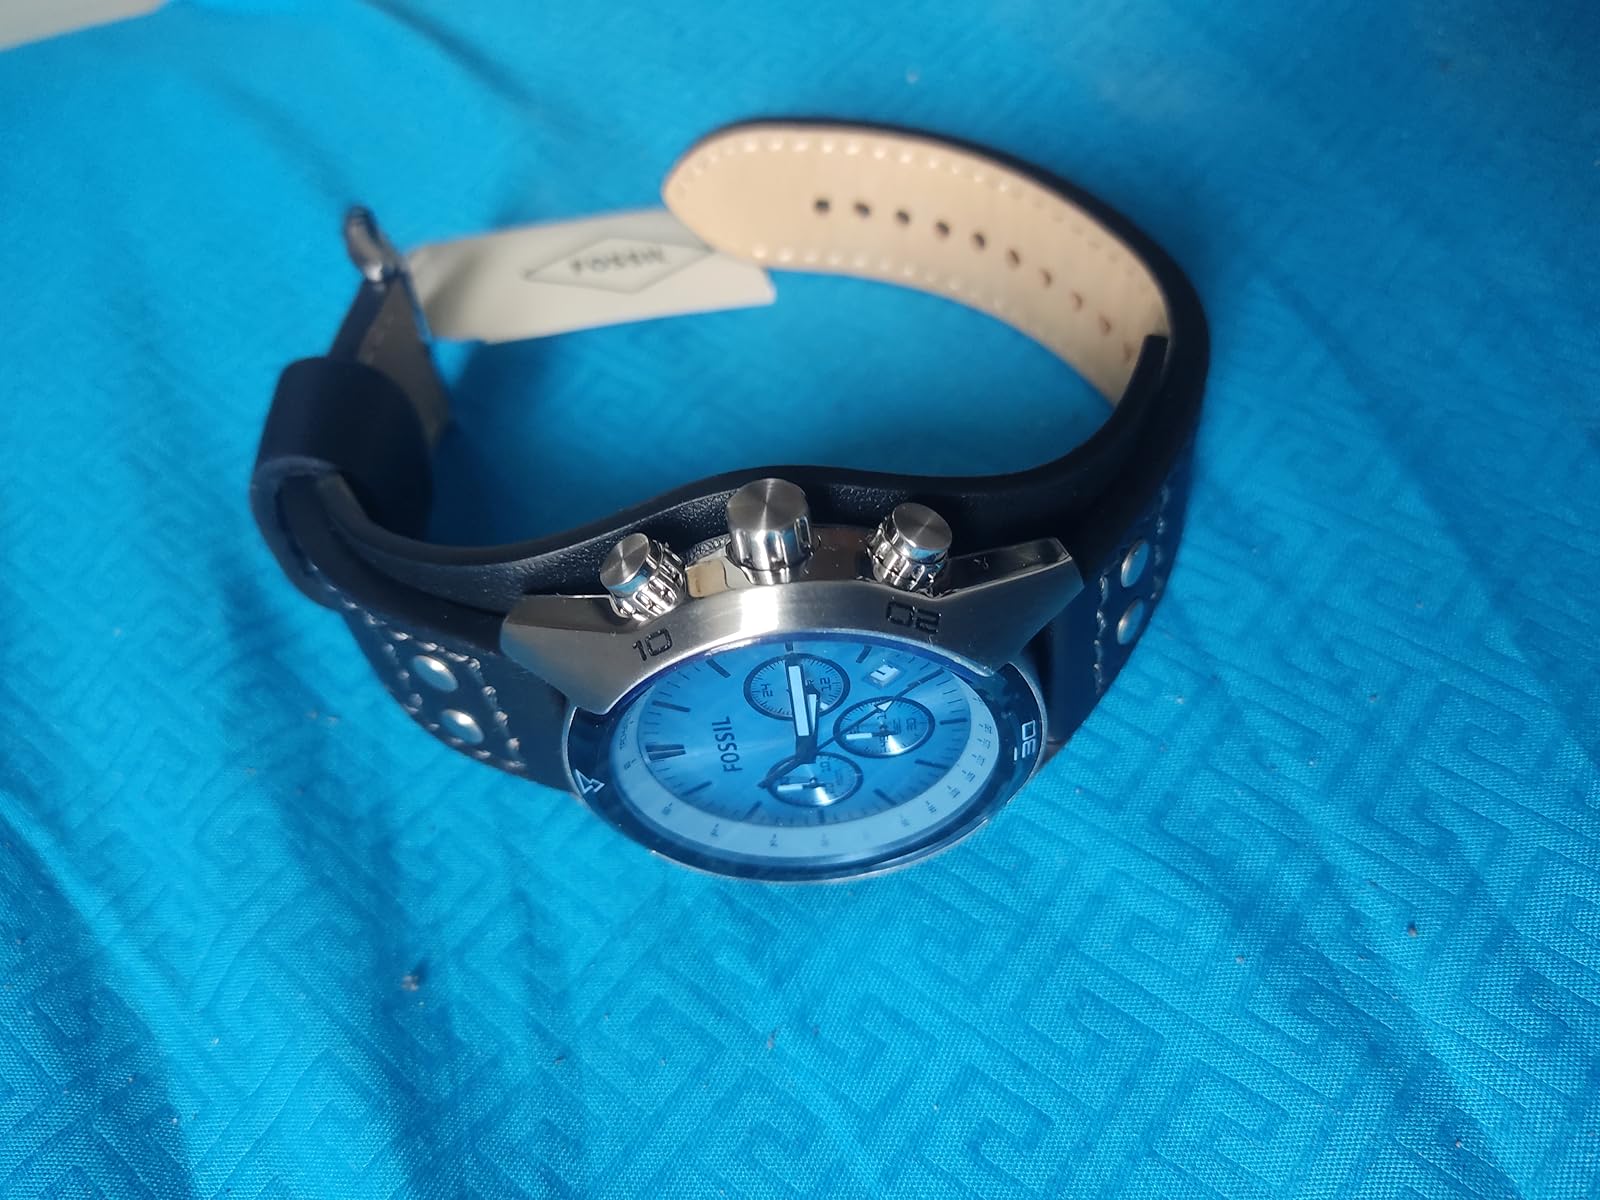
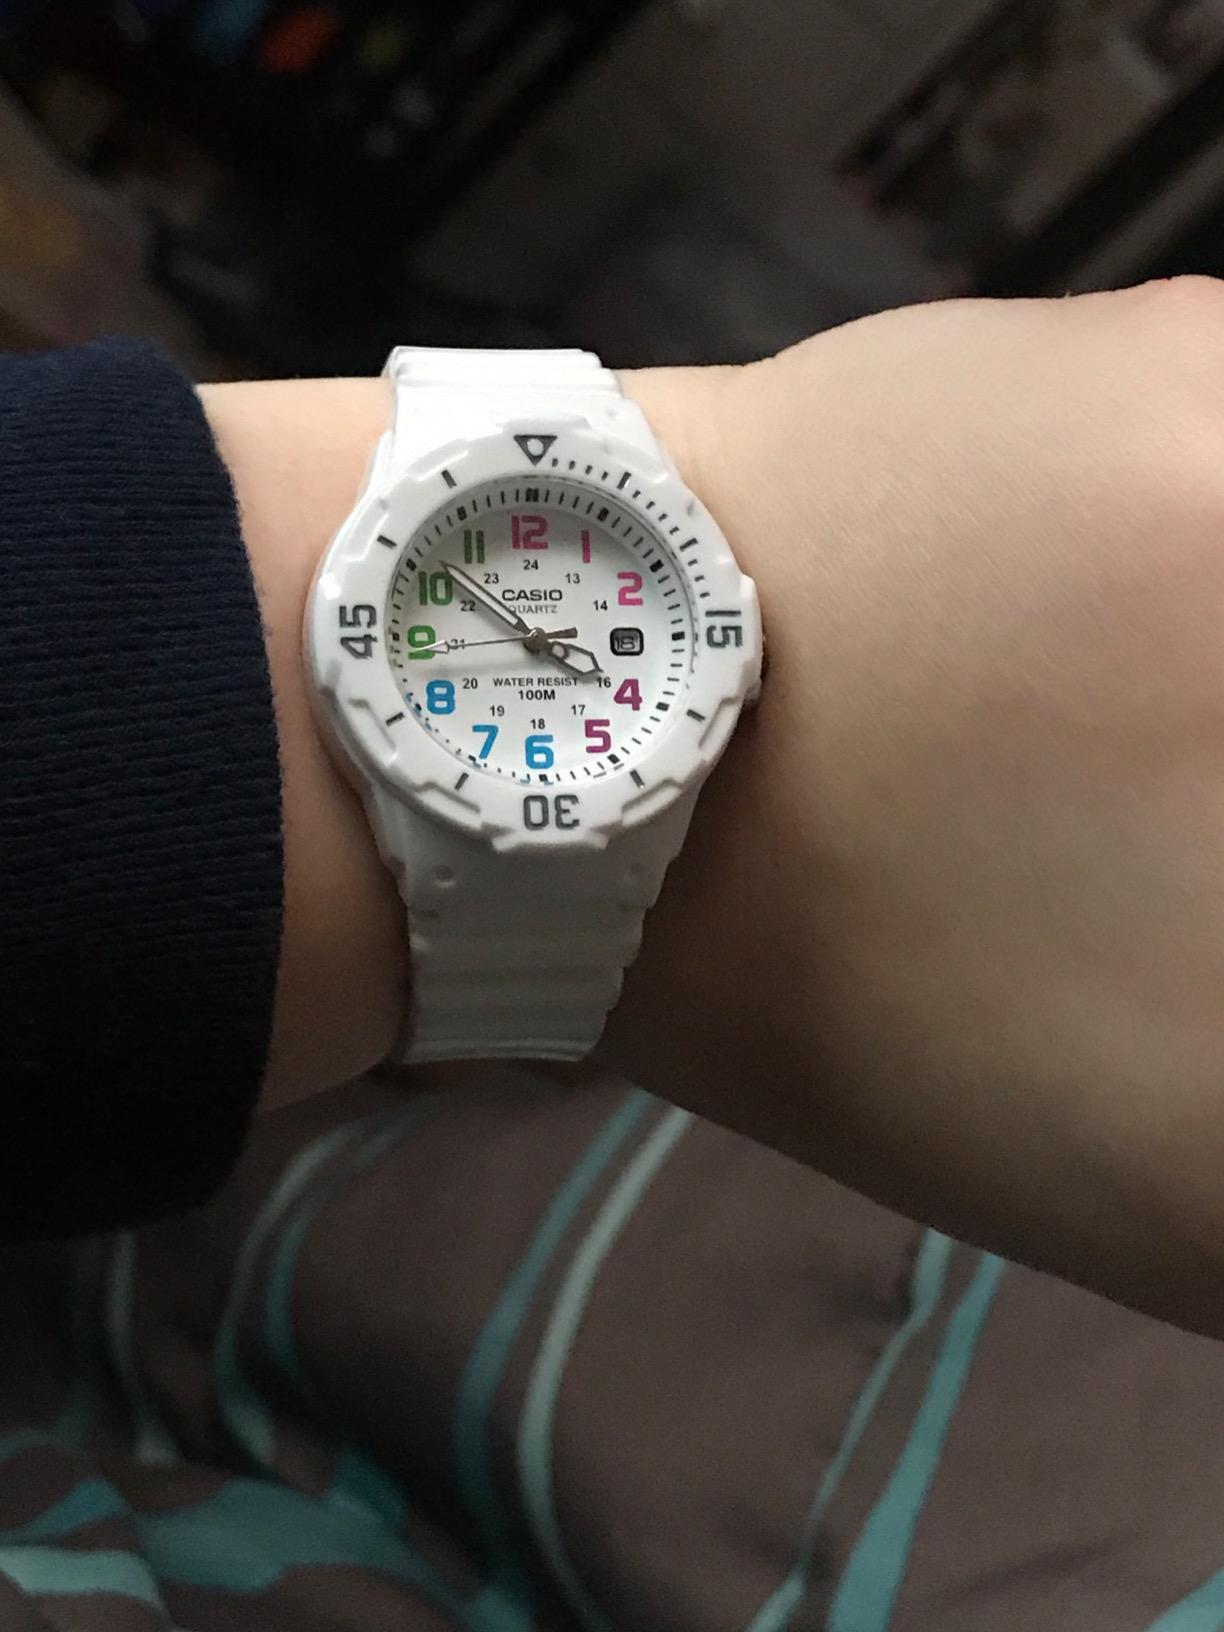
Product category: accessories_watch
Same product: no